Franz von Hoesslin

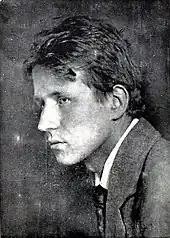
Franz von Hoesslin

Franz Johannes Balthasar von Hößlin, also Hoesslin (31 December 1885 in Munich – 25 September 1946 near Sète) was a German conductor. His second wife was the Jewish contralto (1889–1946).